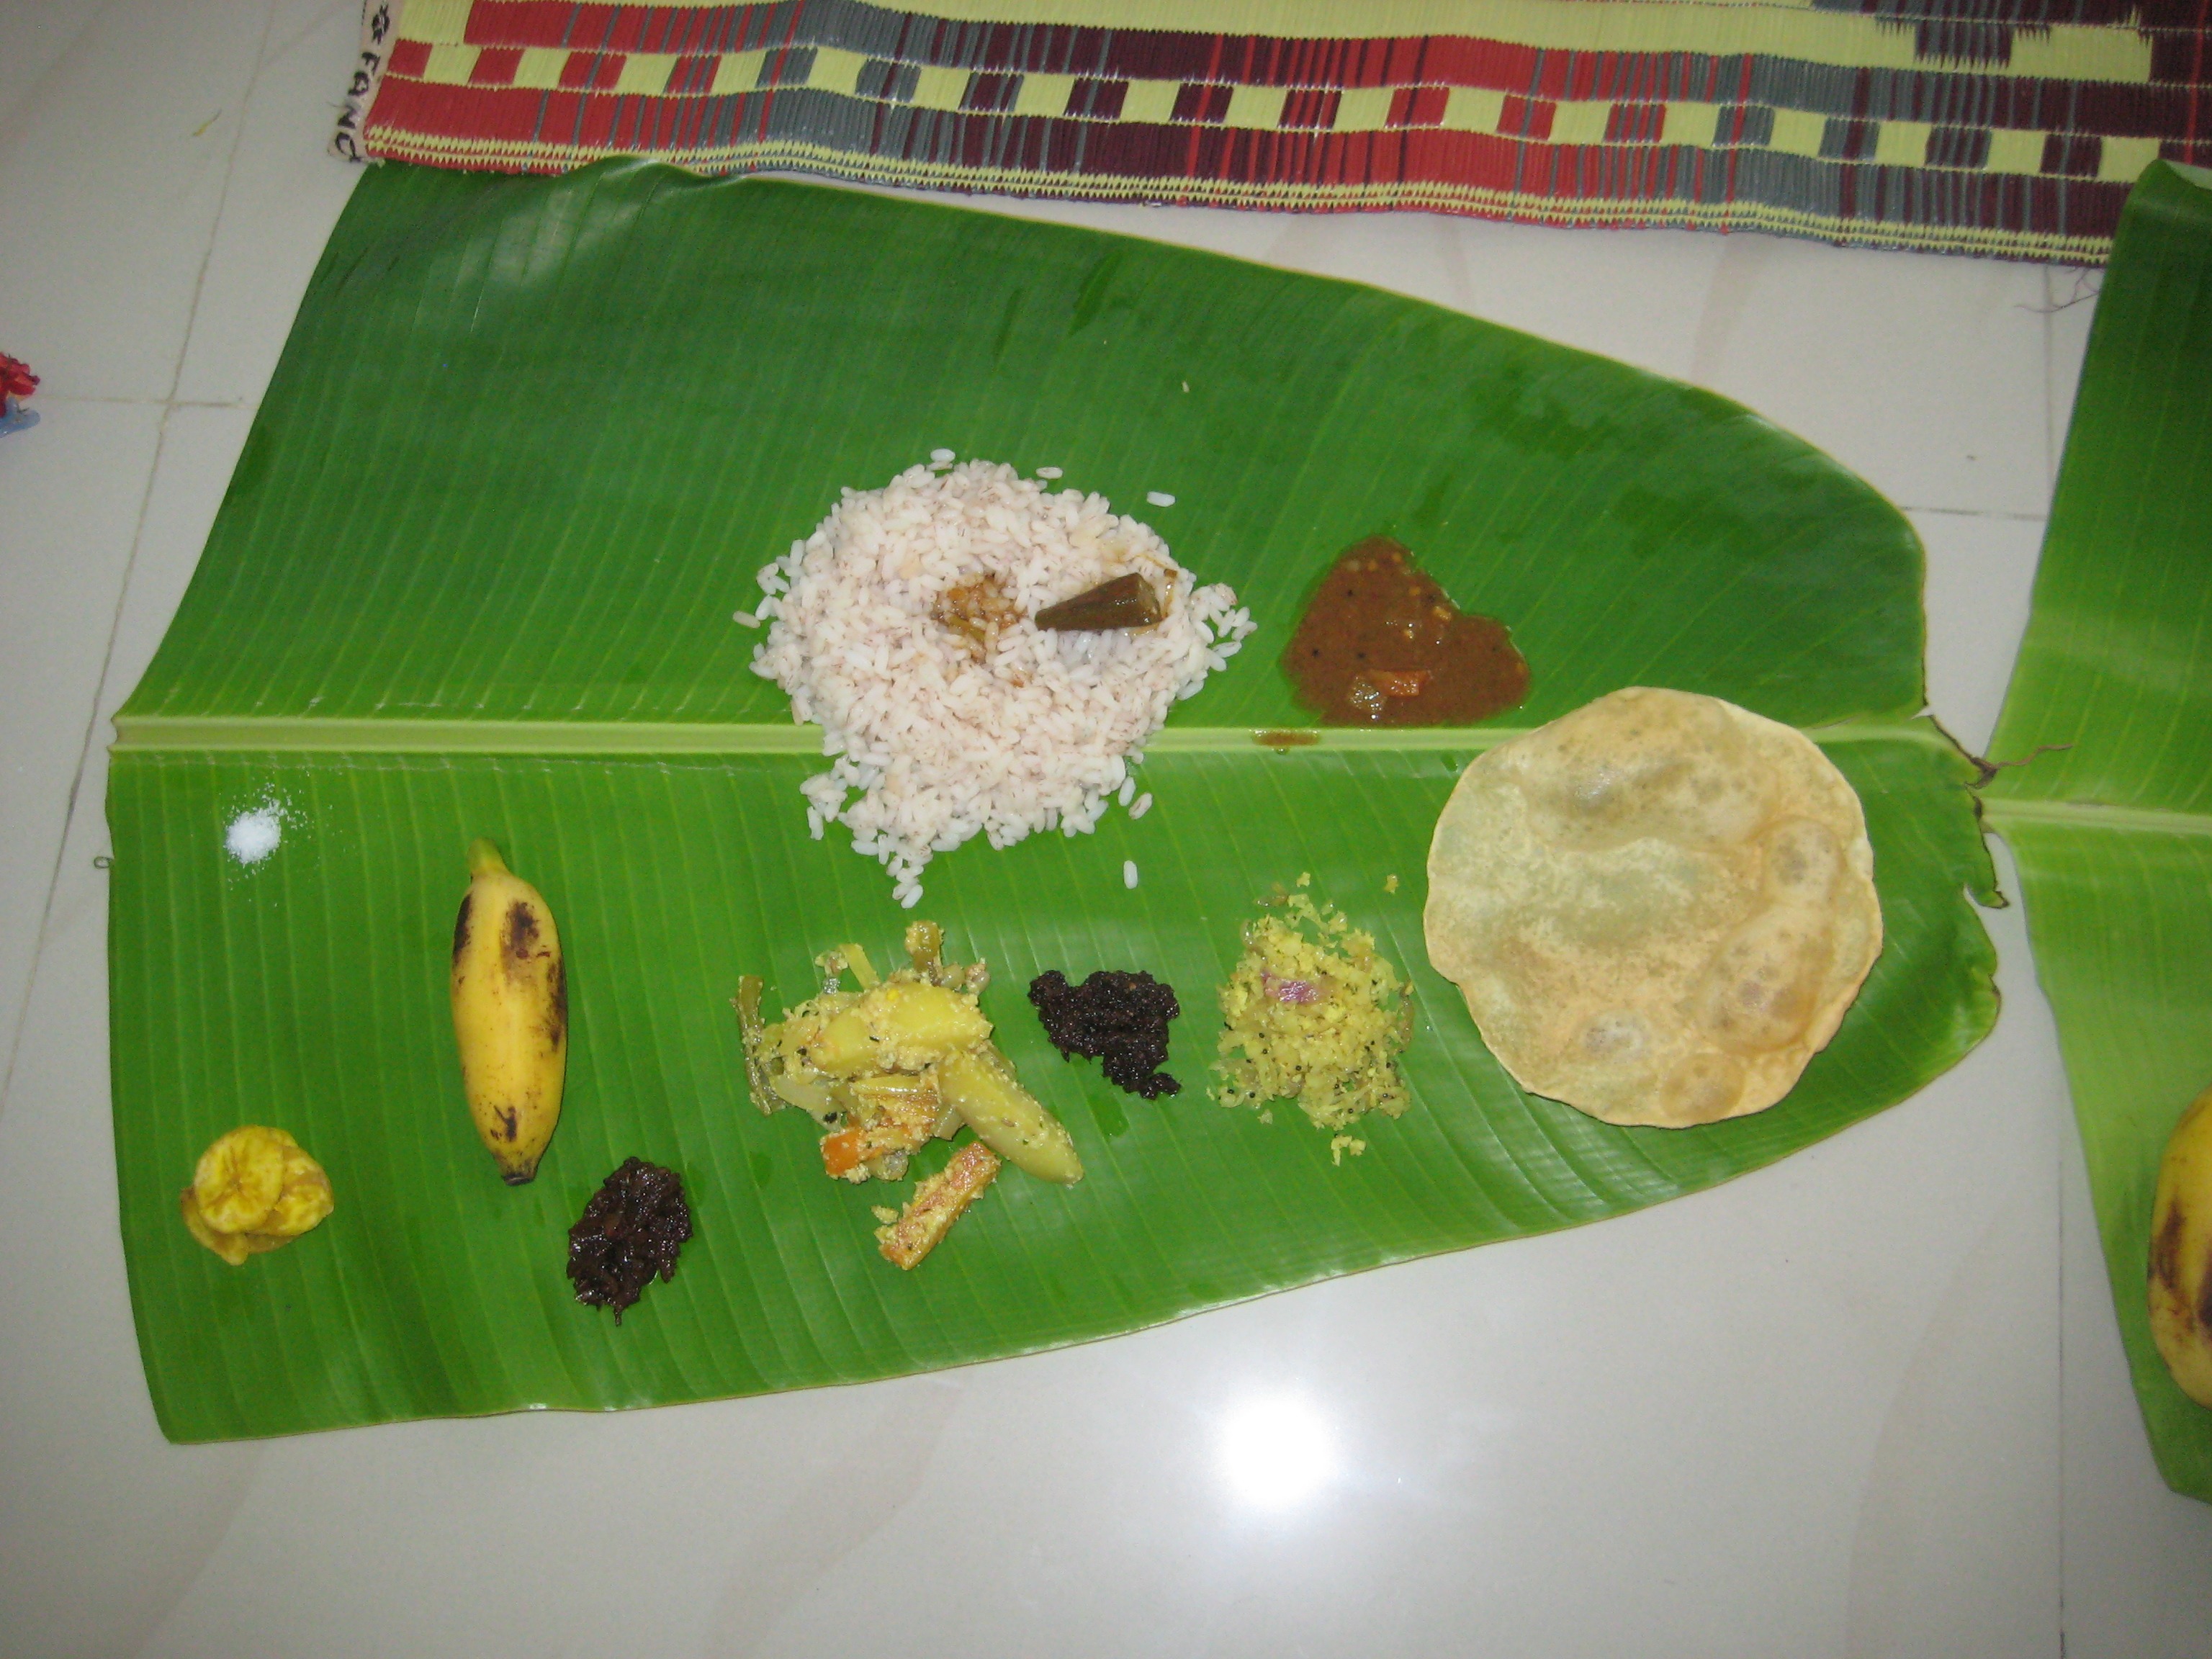
leaf, dish, meal, food, green, produce, cuisine, rice, art, banana leaf, indian, simple, traditional, kerala, onam, chapati, sadya